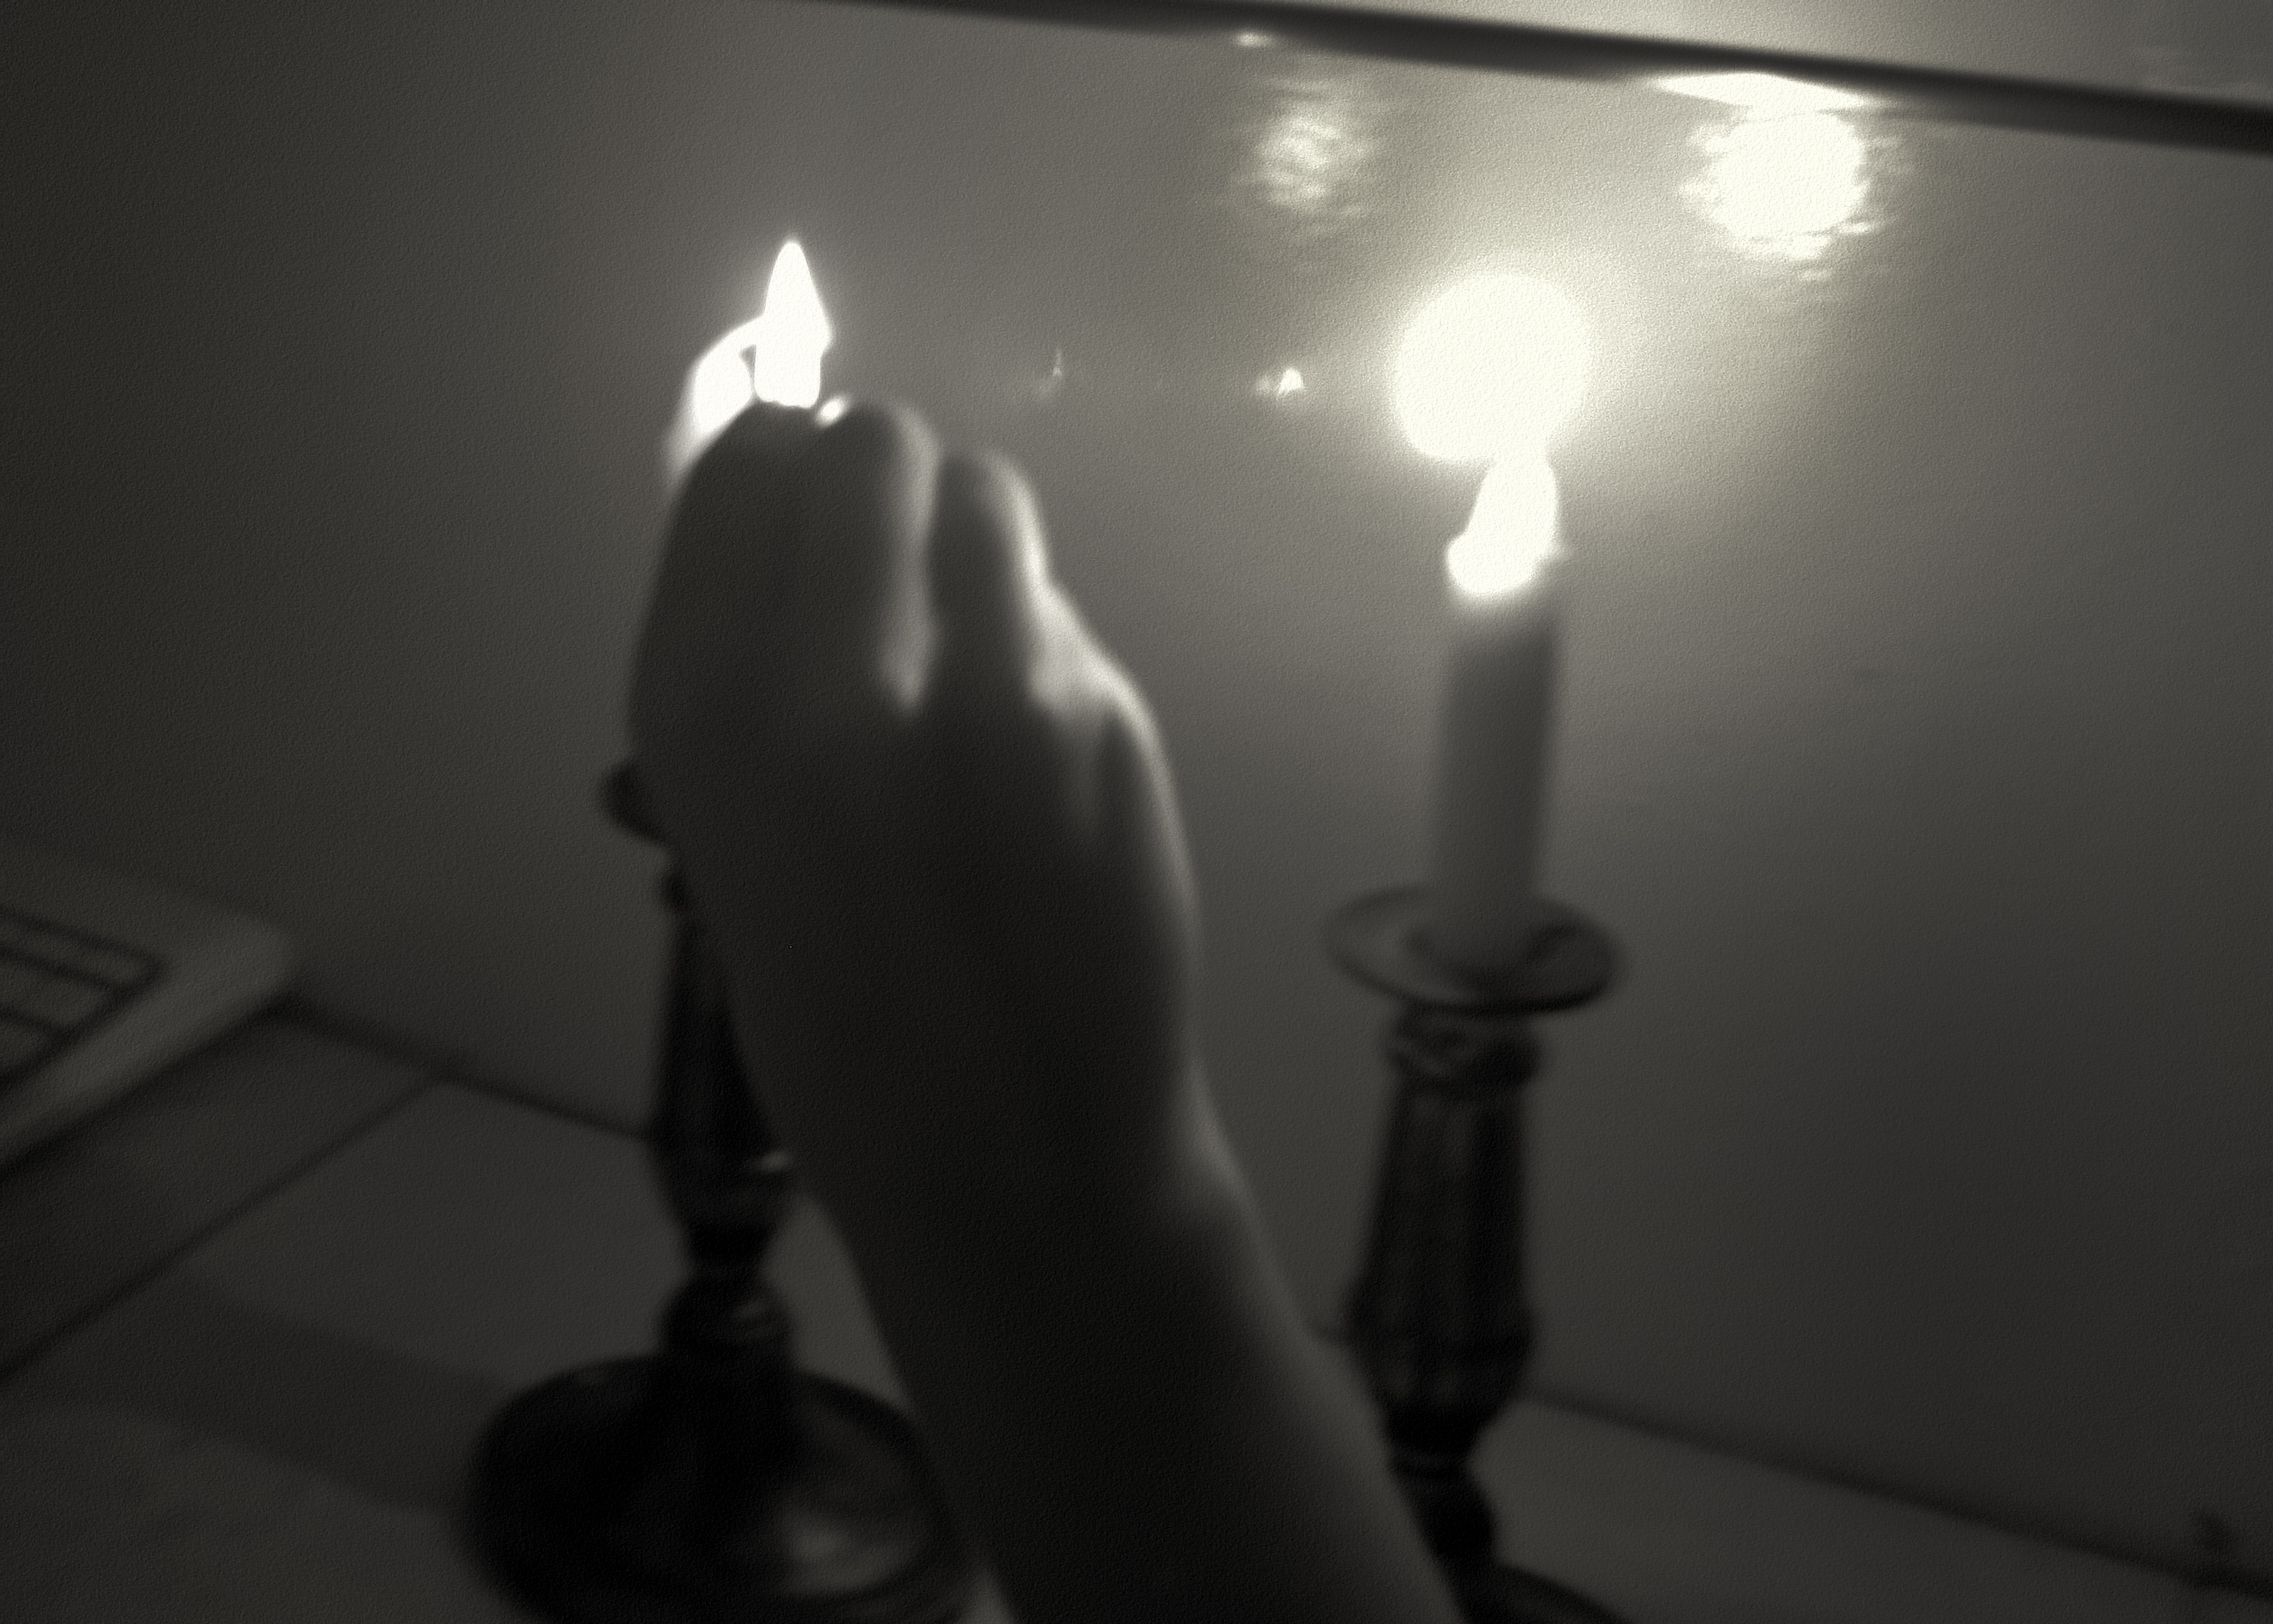
light, black and white, white, shadow, darkness, black, lighting, light fixture, monochrome photography, human positions